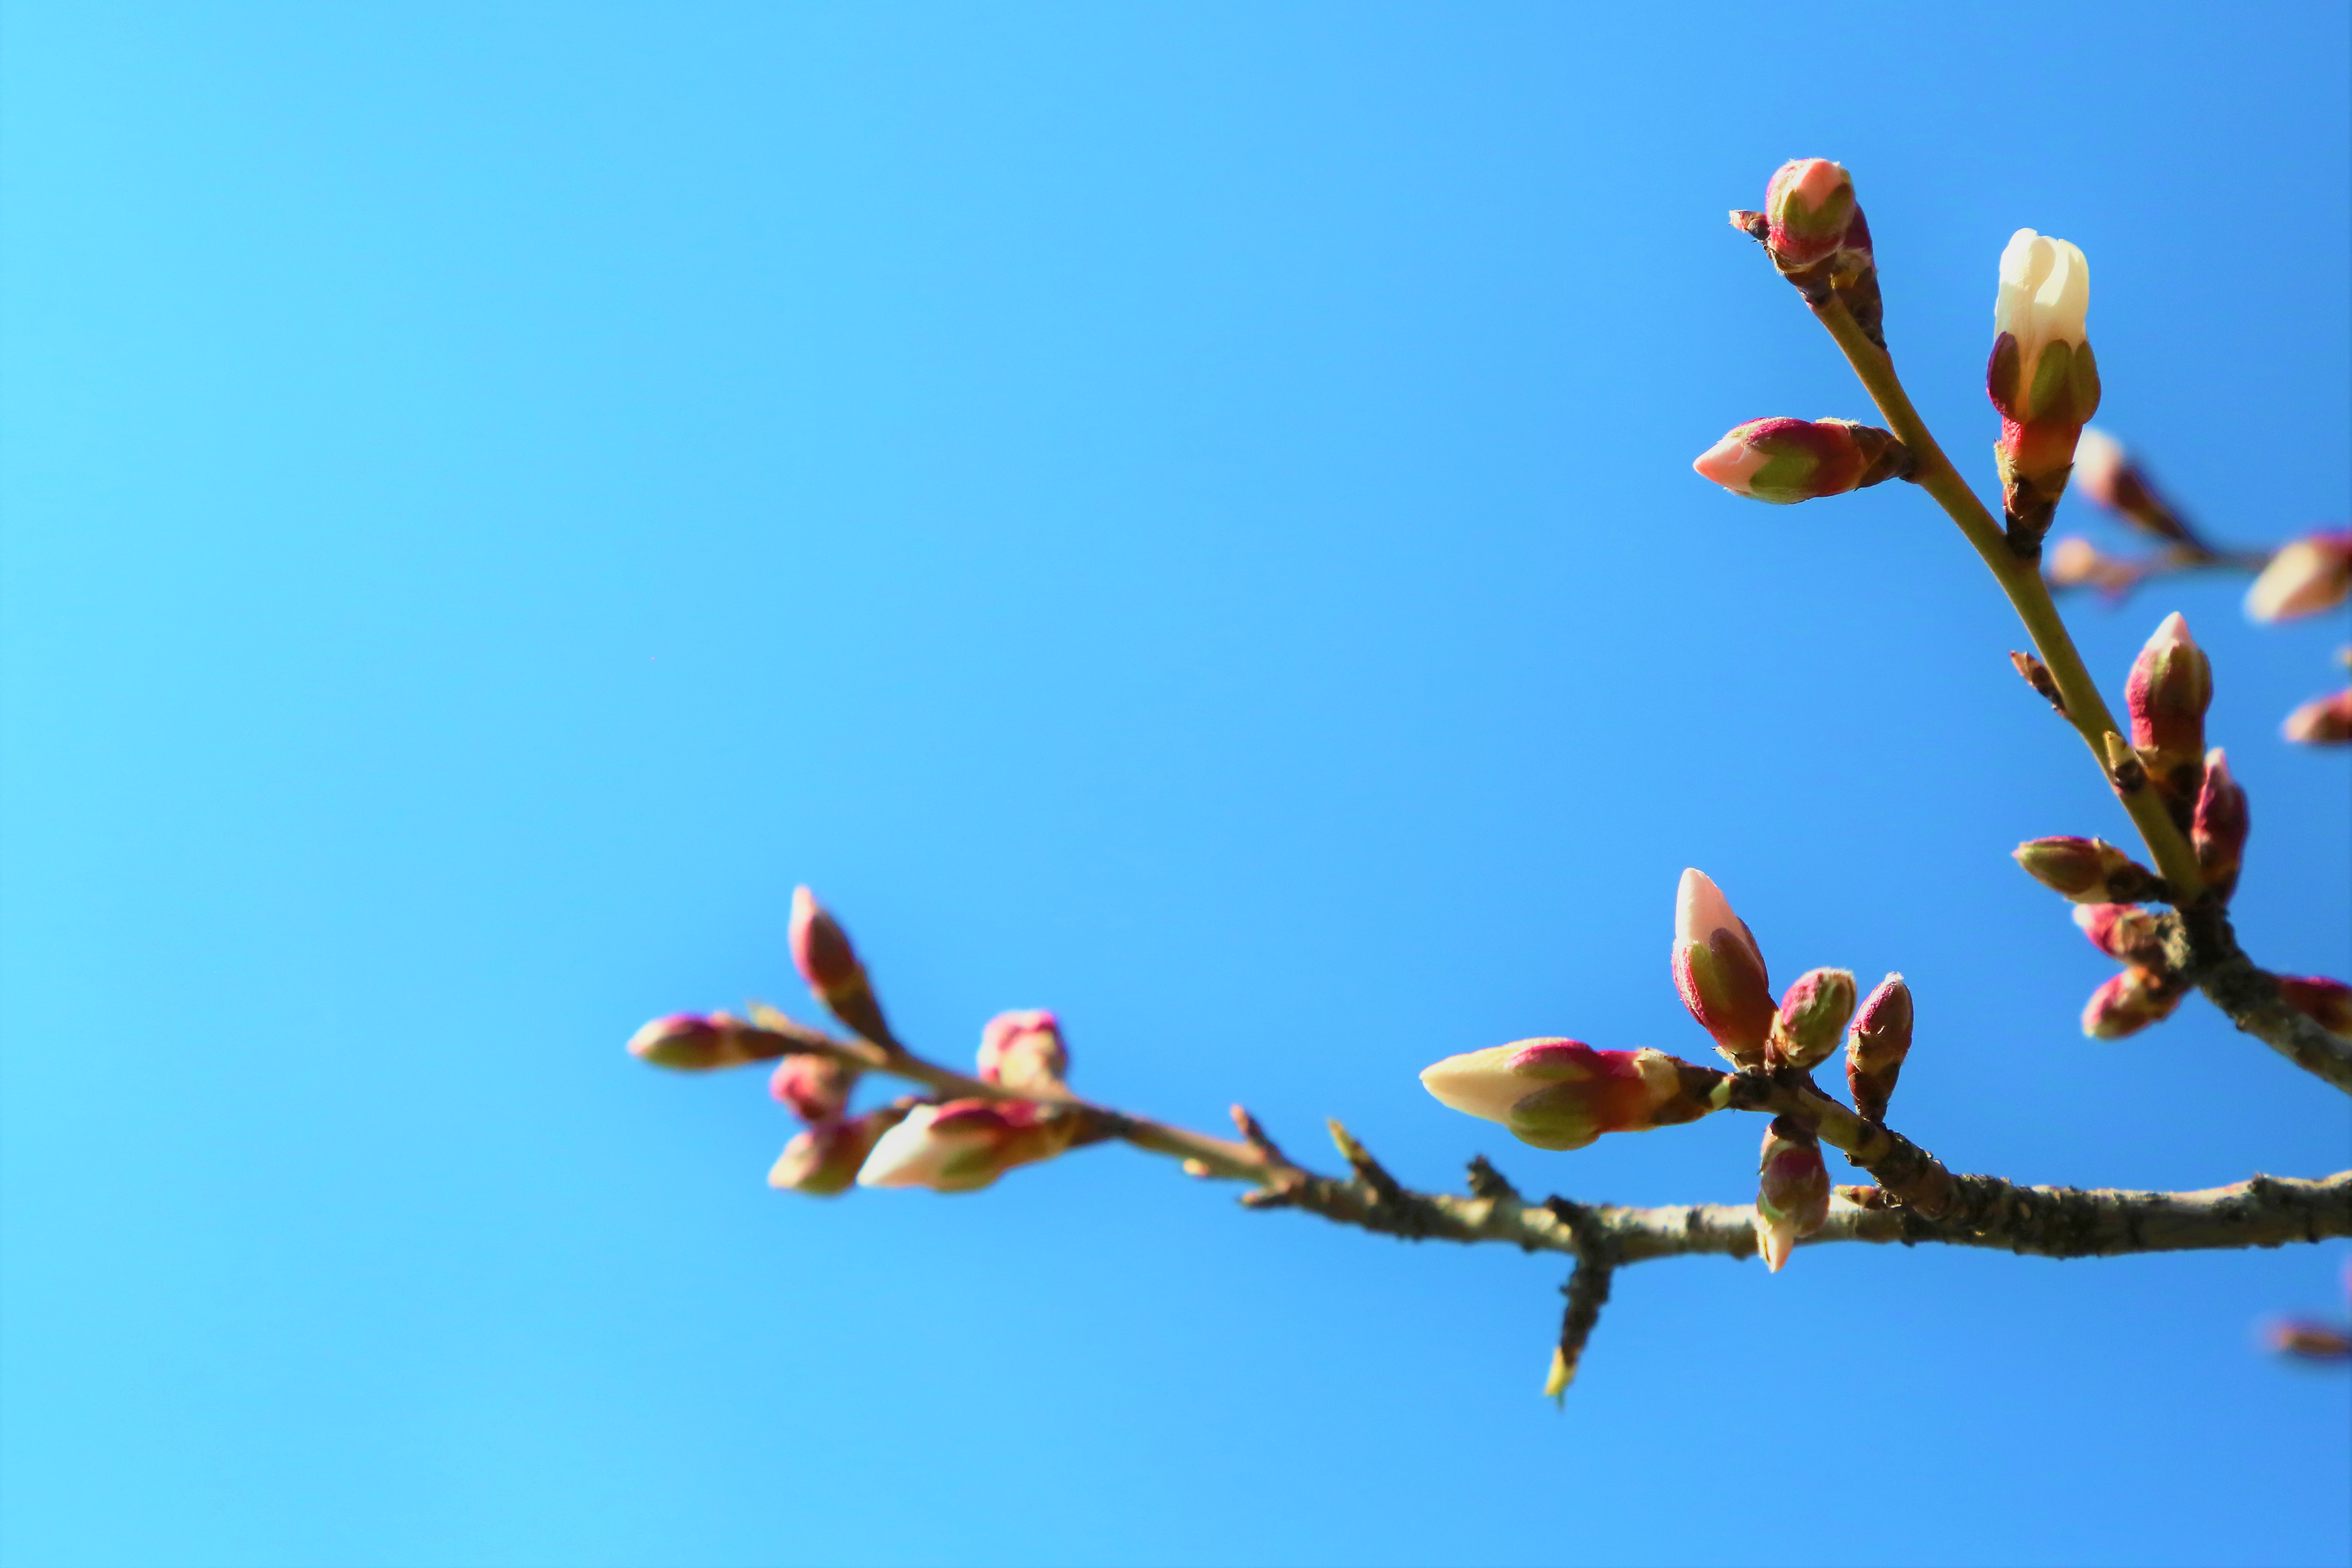
almond, tree, spring, nature, bud, branch, twig, plant, flower, plant stem, macro photography, sky, blossom, flowering plant, Pedicel